Asian University for Women

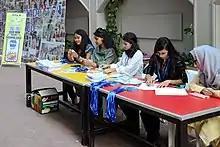
During AUW Inter-Versity Debate Championship 2020

In January 2004, the government of Bangladesh, who's foreign minister Dipu Moni was a trustee of the university, granted a large plot of land for the construction of AUW's permanent campus in the near Chittagong.